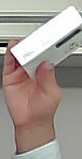
Product: dove_soap